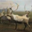
Label: deer